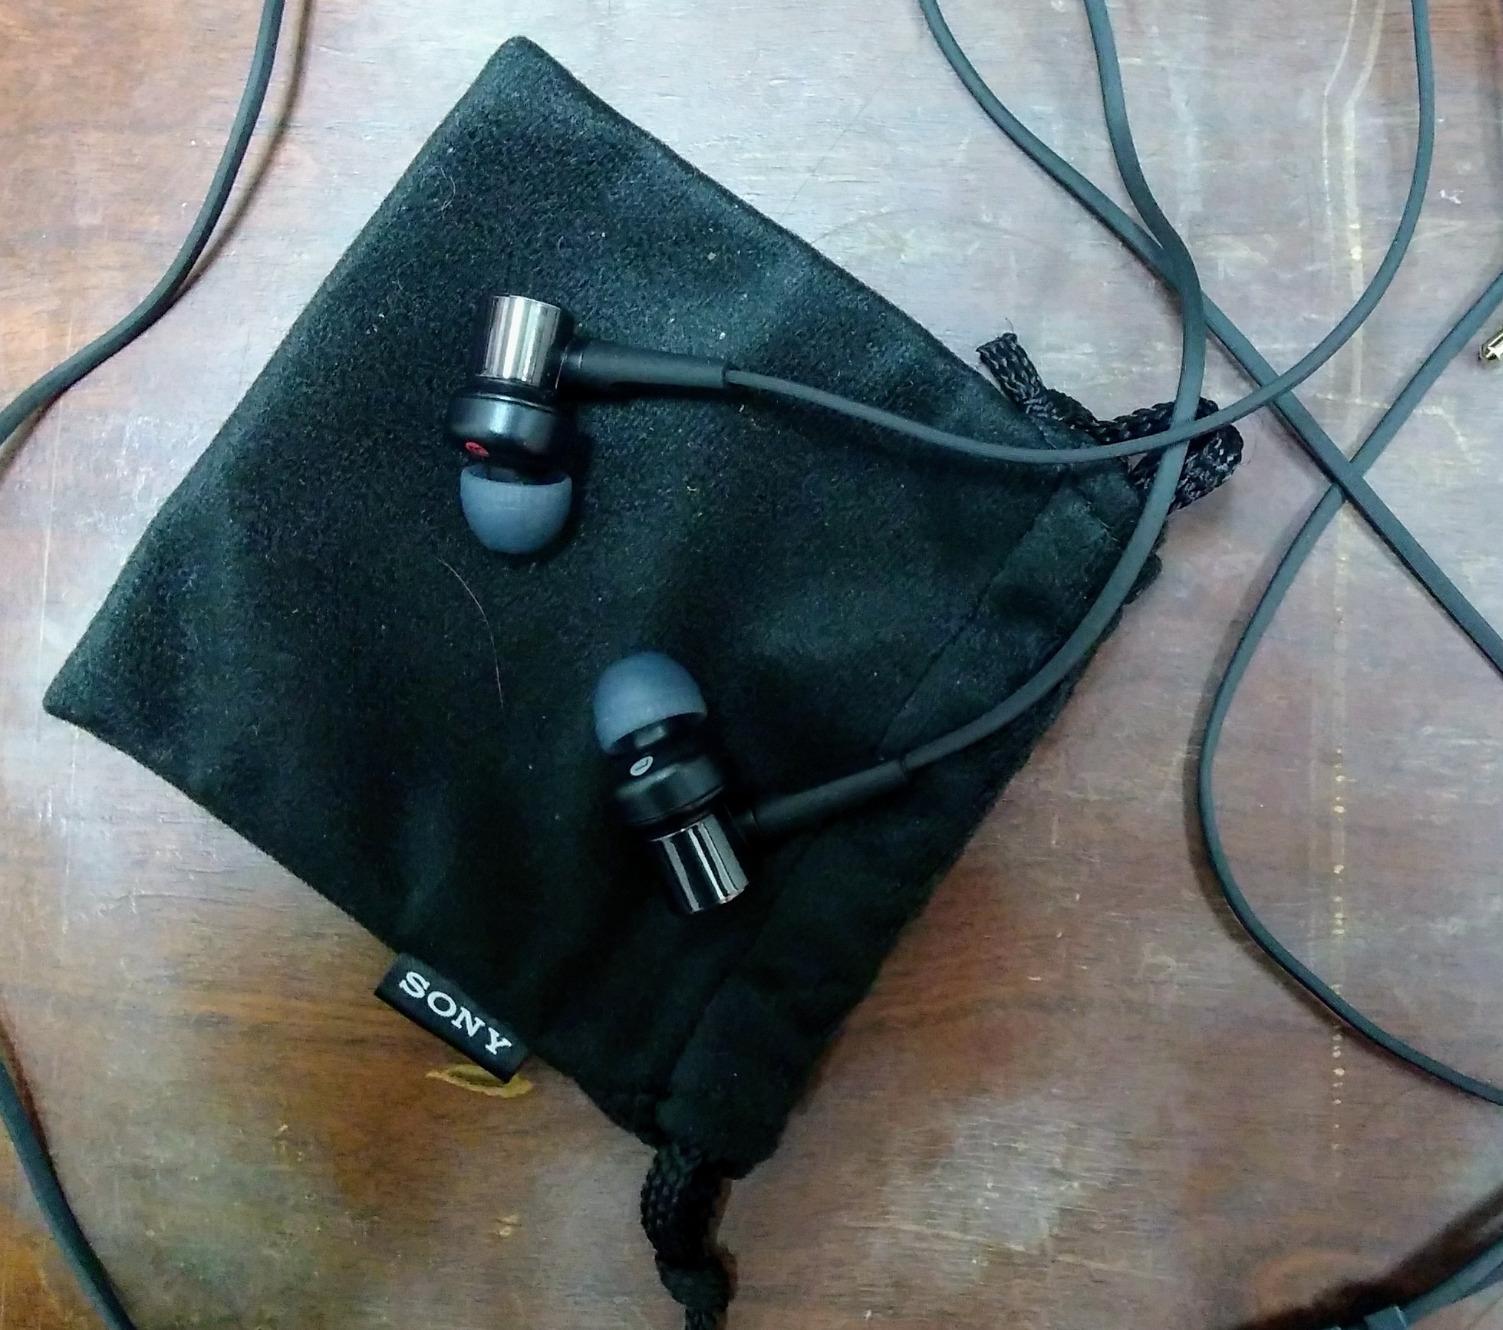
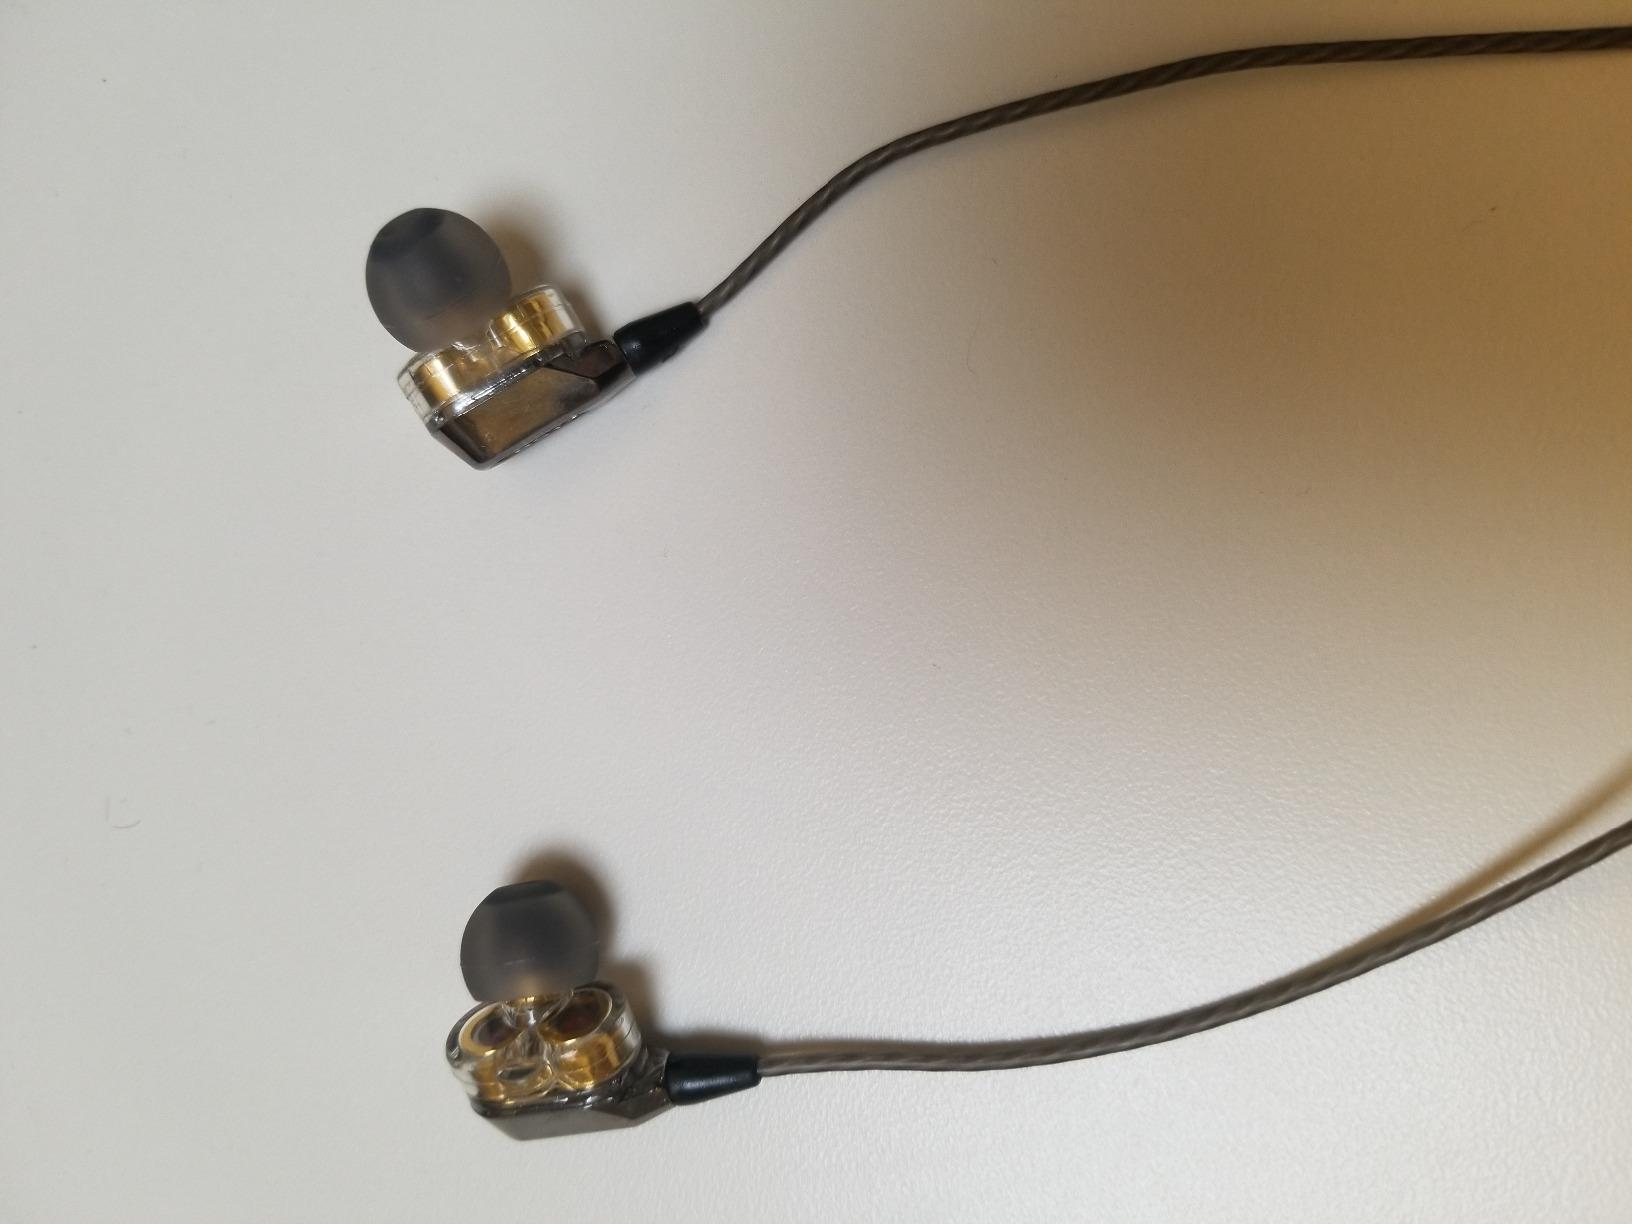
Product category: headphones
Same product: no